110th Bomb Squadron

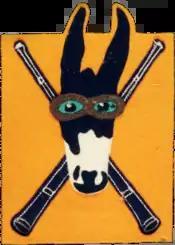
Legacy 110th Observation Squadron emblem

Members of the 131st returned in October 2000 from duty rotations in Southwest Asia and Europe, while other unit members were still stationed overseas. Eventually, a total of about 430 wing members were scheduled to deploy, with the majority leaving in October 2000 for Prince Sultan AB, Saudi Arabia, in support of Operation Southern Watch. A little more than half of the deployed 131st Fighter Wing members and 12 F-15s made up the AEF-9's 110th Expeditionary Fighter Squadron (EFS). The 110th EFS primarily provides air superiority for Operation Southern Watch. AEF-9 was deployed from September through November 2000. In 2004, the improved F-15C Eagle arrived, replacing the older aircraft.